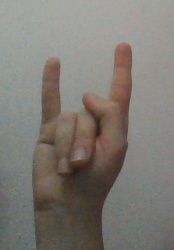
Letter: la